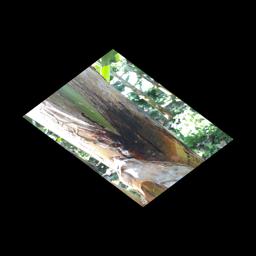
Label: PSEUDOSTEM WEEVIL